Sayyd Abdul Al-Khabyyr

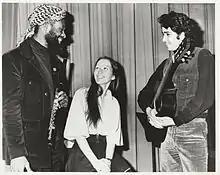

From 1970 to 1980 he returned to Montreal as a teacher in the Jazz Music department of the Université de Montréal. His pupils included the flautist Jennifer Waring, trumpeter Chris Place, and saxophonists Mary-Jo Rudolf, Richard Beaudet and Rémi Bolduc. He also performed in various contemporary music settings such as the SMCQ ensemble ("Société de musique contemporaine du Québec"), Walter Boudreau's Infonie, Dionne-Brégent, TRIO 3 (composed of Sayyd, Pauline Vaillancourt and Michael Laucke), worked in studio and theatre orchestras, and played jazz at his own establishment, Café Mo-Jo.